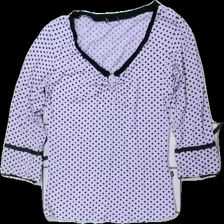
View: front
Type: Top
Category: Ladies
Brand: Missing
Colors: Black, Purple
Material: 67% viscose 33% cotton
Pattern: Dots
Cut: Regular
Season: All
Damage location: top left
Damage 2 location: top right
Damage 3 location: bottom left
Price range: 50-100
Recommended usage: Reuse
Description: långärmad prickig tröja